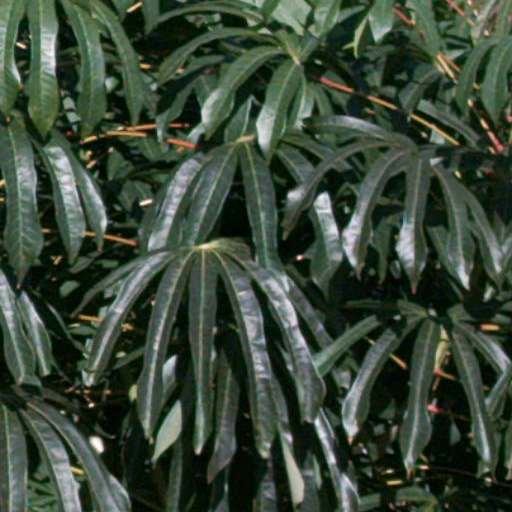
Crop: cassava